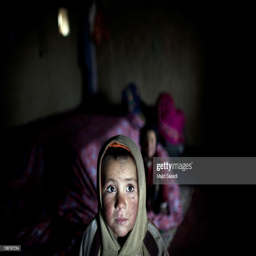
a child wears a sweatshirt indoors south .